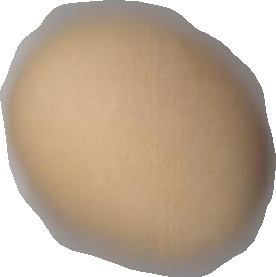
Variety: Grobogan